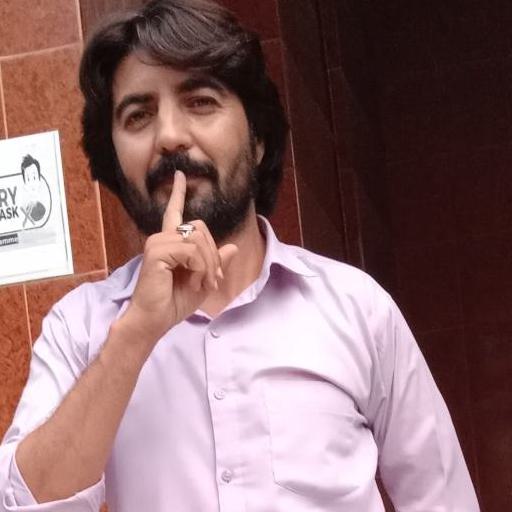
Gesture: mute